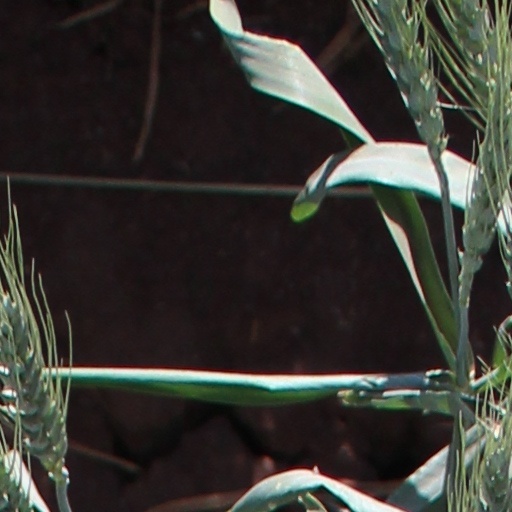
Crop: wheat